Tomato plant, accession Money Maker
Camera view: vertical (180 deg); turntable rotation: 0 degrees
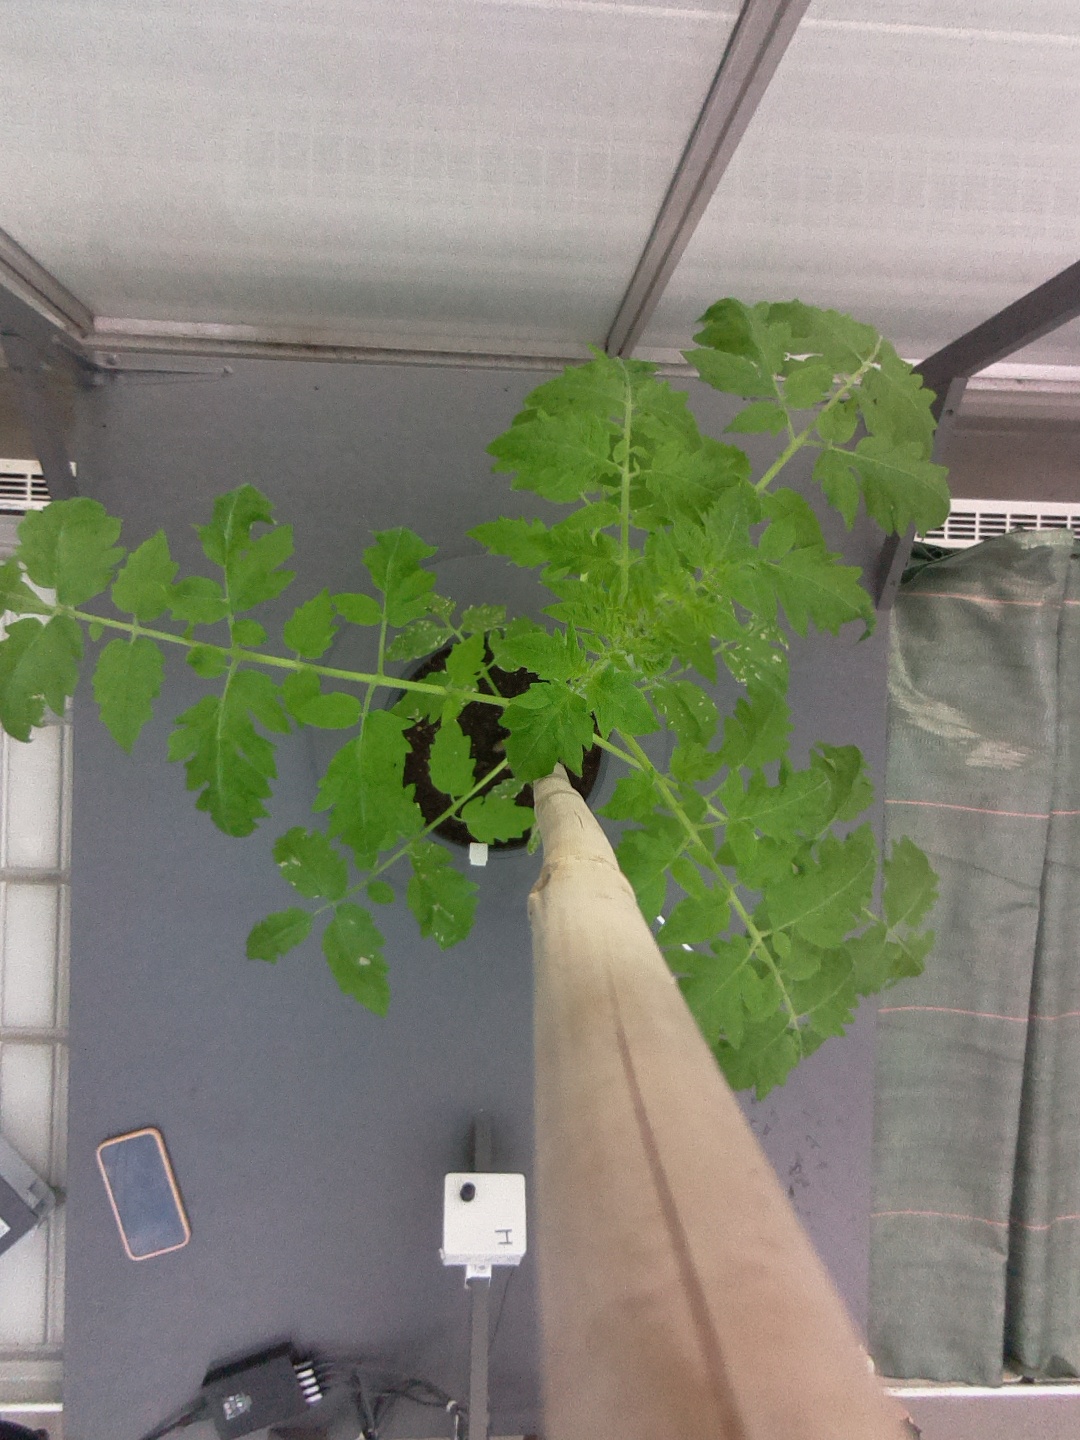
BBCH growth stage 15: 10 of true leaves visible